Architecture of Tunisia

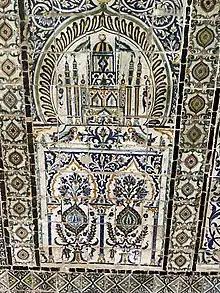
Panel of Qallalin tiles in the Bardo Museum (18th century)

In Tunis, the Mosque complex of Yusuf Dey, built or begun around 1614–15 by Yusuf Dey (r. 1610–1637), is one of the earliest and most important examples that imported Ottoman elements into local architecture. Its congregational mosque is accompanied by a madrasa, a primary school, fountains, latrines, and even a café (still functioning today), many of which provided revenues for the upkeep of the complex. This arrangement is similar to Ottoman "külliye" complexes. It was also the first example of a "funerary mosque" in Tunis, as the complex includes the founder's mausoleum, dated to 1639. While the hypostyle form of the mosque and the pyramidal roof of the mausoleum reflect traditional architecture in the region, the minaret's octagonal shaft reflects the influence of the "pencil"-shaped Ottoman minarets. Instead of the traditional square courtyard, a roughly U-shaped open space wraps around the mosque and a columned portico precedes its entrance. In this period, octagonal minarets often distinguished mosques following the Hanafi "maddhab" (which was associated with the Ottomans), while mosques which continued to follow the Maliki "maddhab" (predominant in the Maghreb) continued to employ traditional square-shaft minarets.